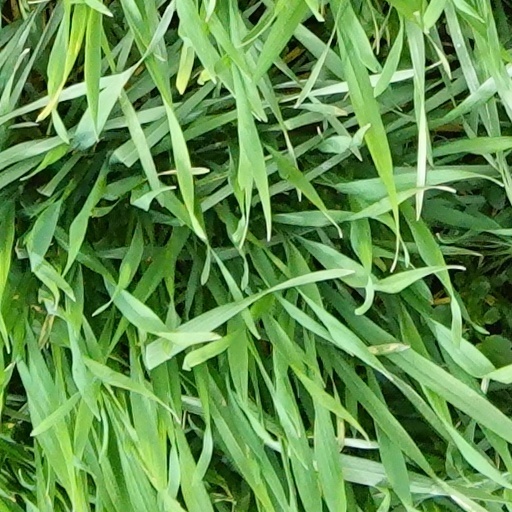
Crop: wheat